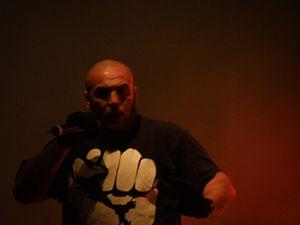
Médine, de son nom complet Médine Zaouiche, né le 24 février 1983 au Havre, est un rappeur français. Il est le dirigeant du label discographique Din Records, et son studio d'enregistrement est basé à Gonfreville-l'Orcher, près du Havre.